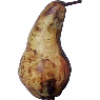
Label: pear_abate